Robert Goralski

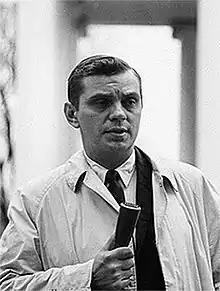

Robert Stanley Goralski (January 2, 1928 – March 23, 1988) was a United States news correspondent for NBC News for 15 years in the 1960s and 1970s during a 35-year career in communications.